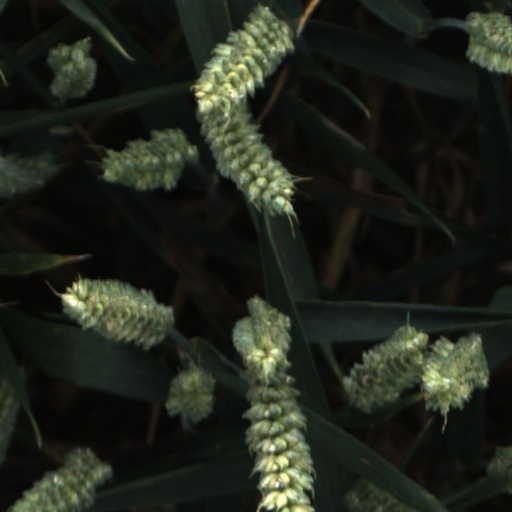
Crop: wheat